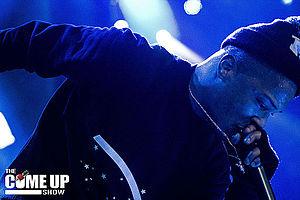
T.I., de son vrai nom Clifford Joseph Harris Jr., né le 25 septembre 1980 à Atlanta, en Géorgie, est un rappeur, producteur musical, producteur de cinéma et acteur américain. Il signe son premier contrat de distribution au label LaFace Records en 1999, une division d'Arista Records. En 2001, T.I. forme le groupe Pimp Squad Click, aux côtés d'amis et rappeurs. Bien que membre d'Arista, T.I. signe également au label Atlantic Records et devient chief executive officer de son propre label, Grand Hustle Records, qu'il lance en 2003. T.I. est sans doute connu comme l'un des rappeurs les plus populaires du sous-genre trap, aux côtés de Young Jeezy et Gucci Mane.